Niimi Station

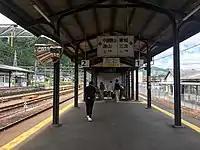
Platforms 1 and 2 at Niimi Station, 2019

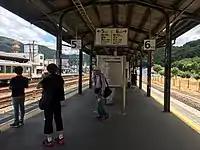
Platforms 5 and 6 at Niimi Station, 2019

Niimi Station is served by the Hakubi Line, and is located 64.4 kilometers from the terminus of the line at and 84.3 kilometers from . Although the nominal terminus of the Geibi Line to is at , most trains continue an additional 6.4 kilometers further north to terminate at Niimi. The station is also the northern terminus of the 158.1 kilometer Kishin Line to .